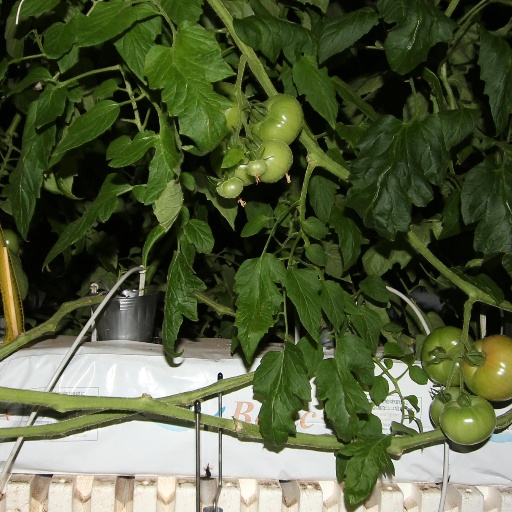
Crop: tomato